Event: Nepal Earthquake
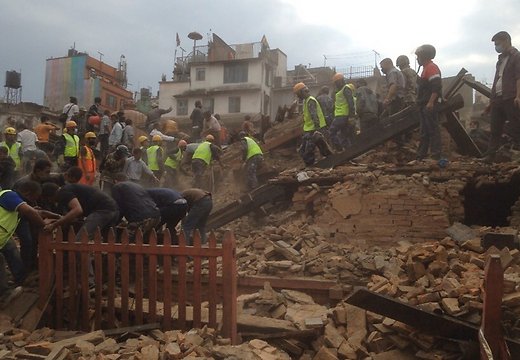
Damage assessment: damage